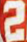
Number: 2